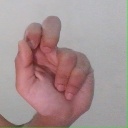
अक्षर: ढ